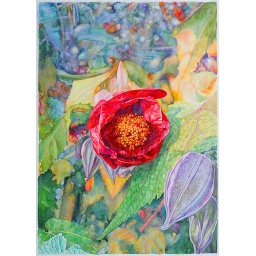
Watercolor, 2009, 30&amp;quot; x 22&amp;quot;A red flower I found in Berkeley CA; haven't identified it yet.